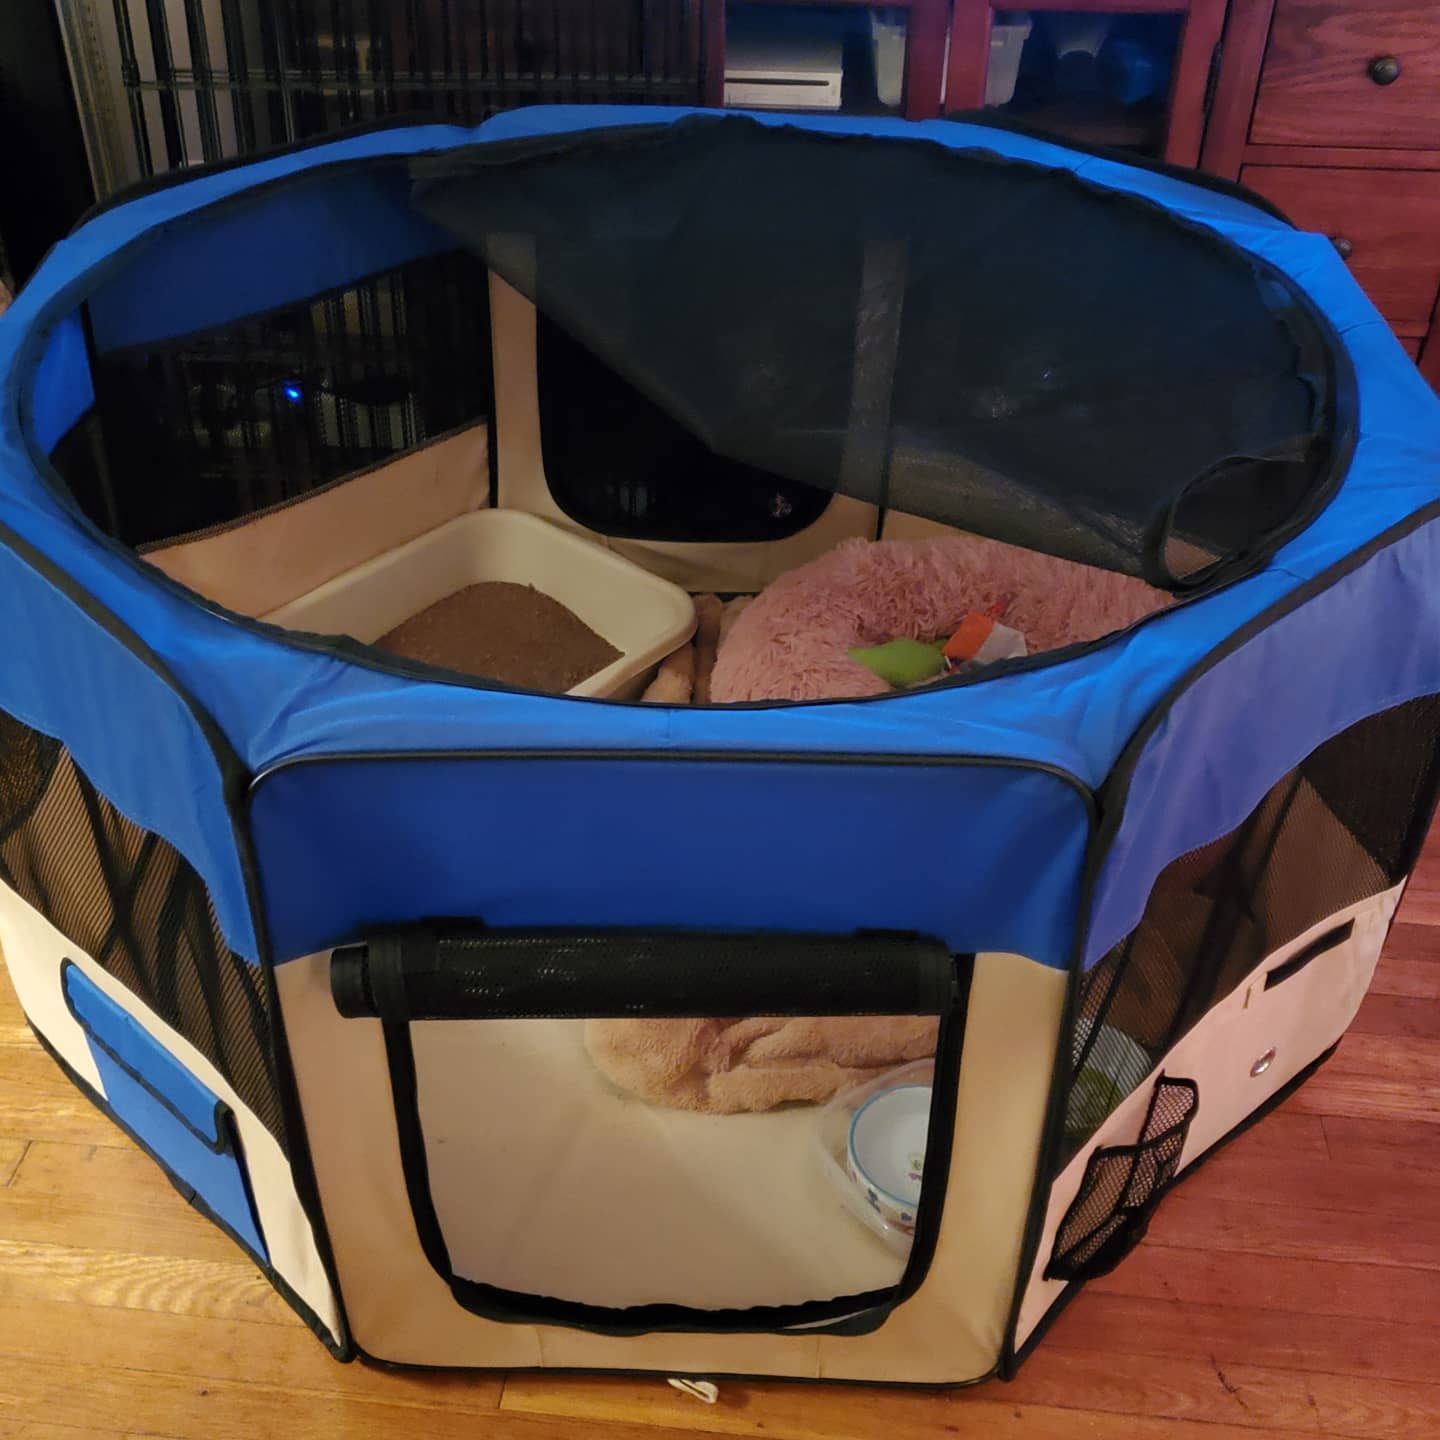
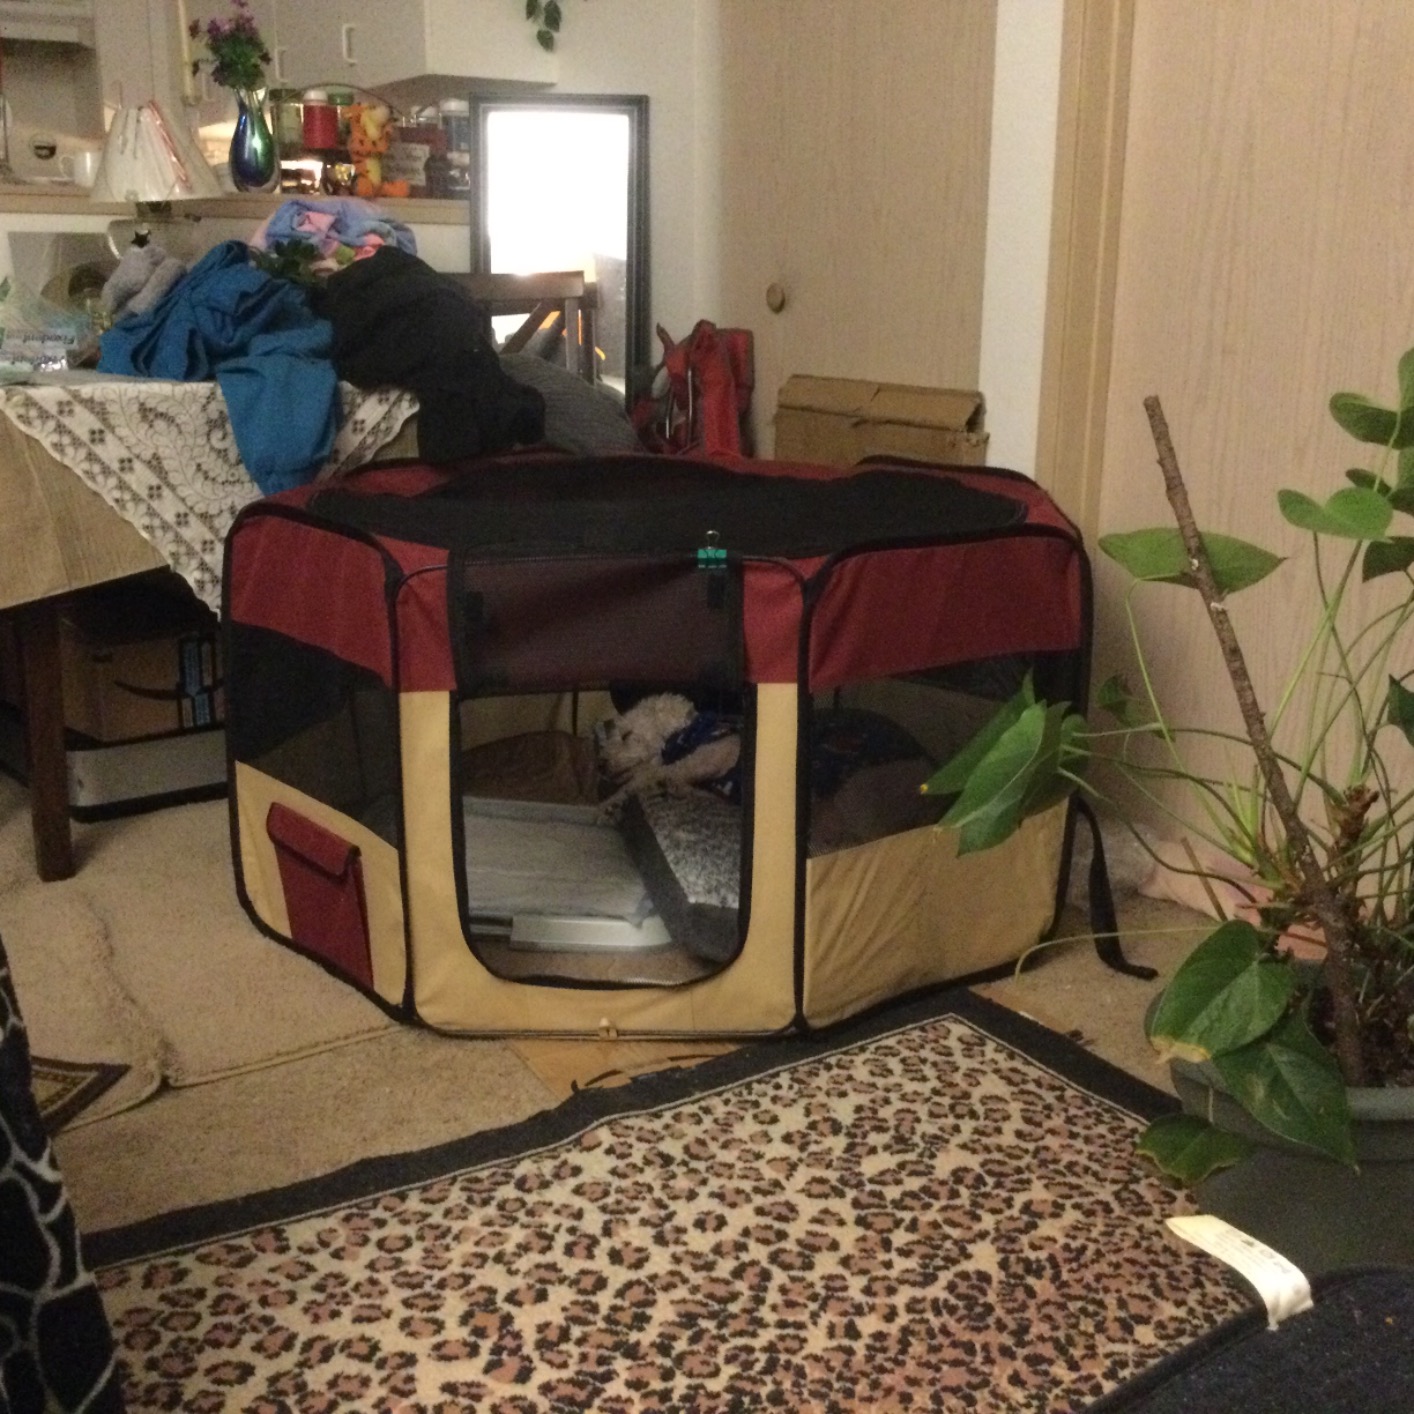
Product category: items_kennel
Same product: no